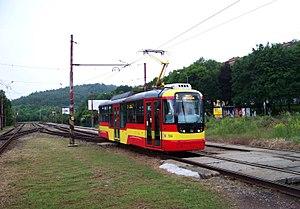
Le tramway de Most - Litvínov, circule depuis 1901 et relie la ville de Most à Litvínov, en République tchèque.